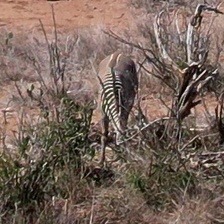
Pose orientation: front